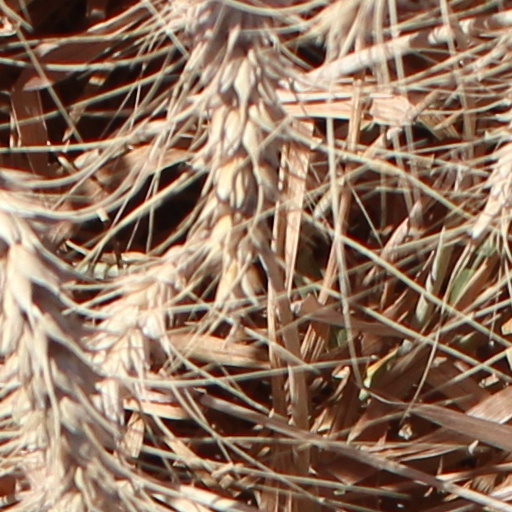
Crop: wheat